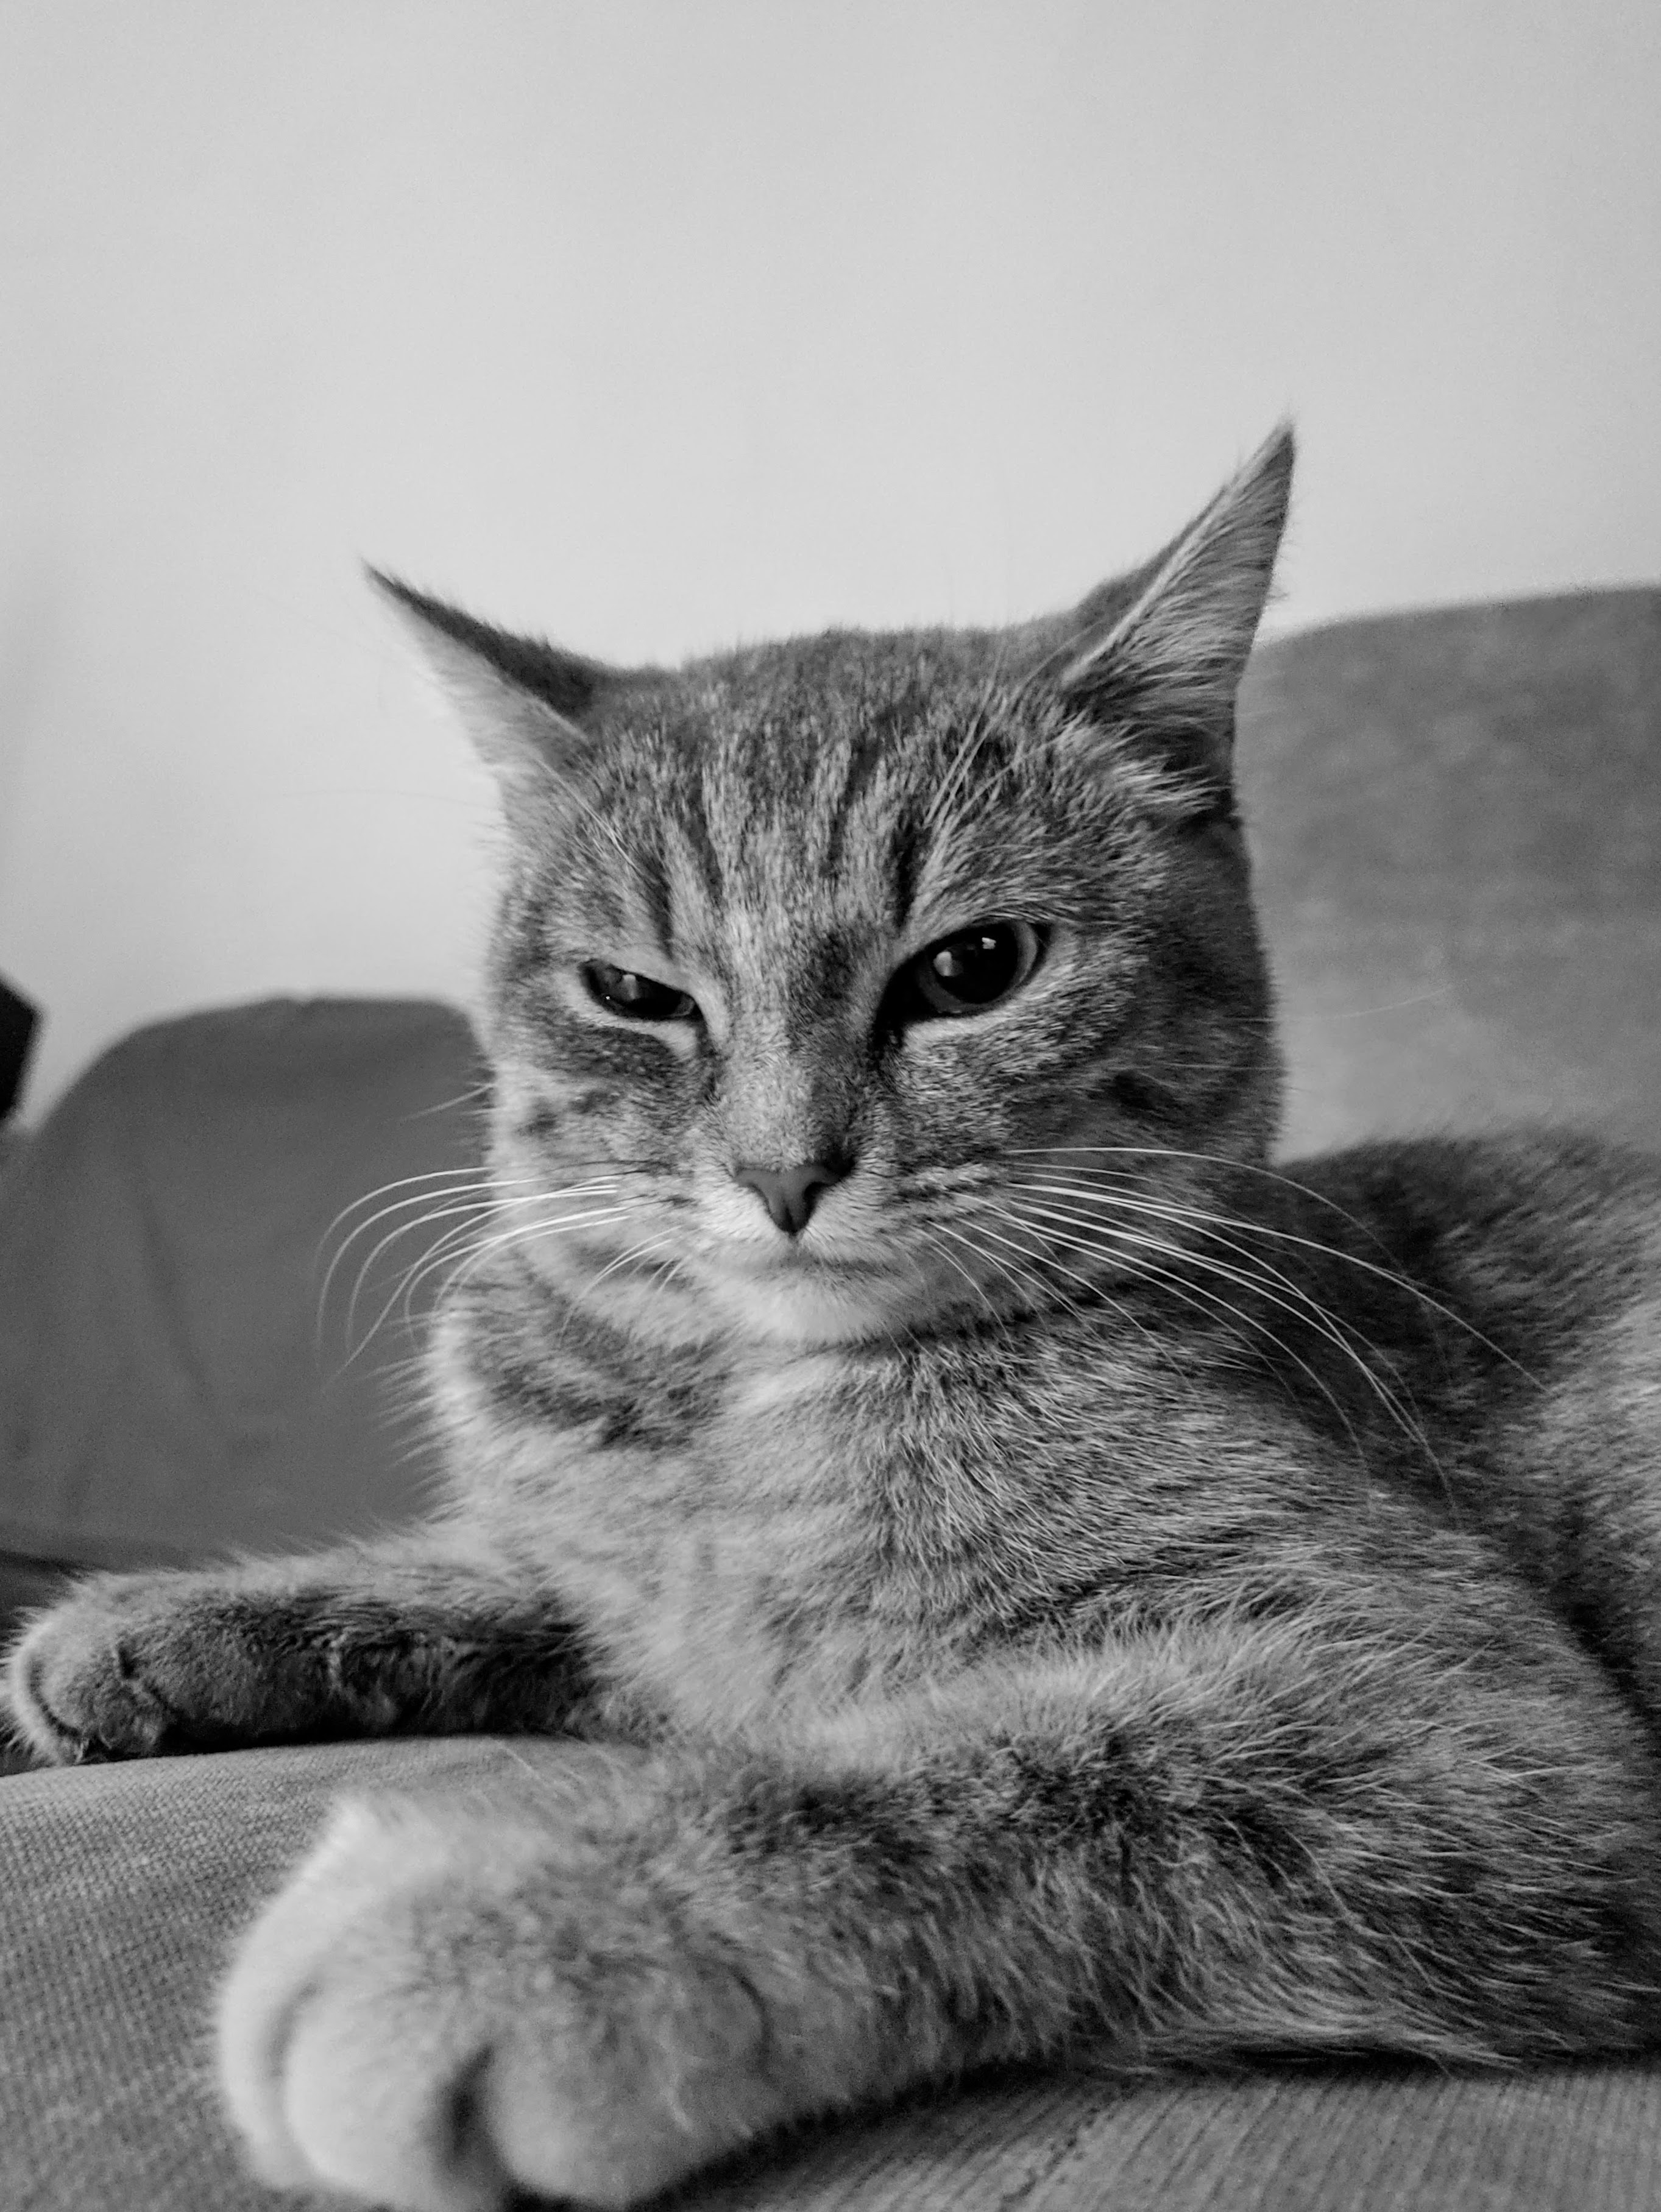
cat, grey, home, animal, small to medium sized cats, whiskers, mammal, felidae, tabby cat, black and white, domestic short haired cat, carnivore, asian, european shorthair, snout, kitten, dragon li, photography, monochrome, american shorthair, fur, paw, british shorthair, australian mist, ear